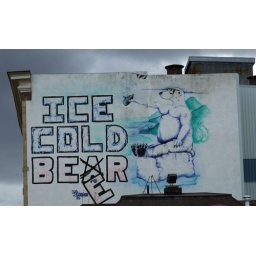
A funny sign on the side of a building in Moose Jaw, Sasketchewan.